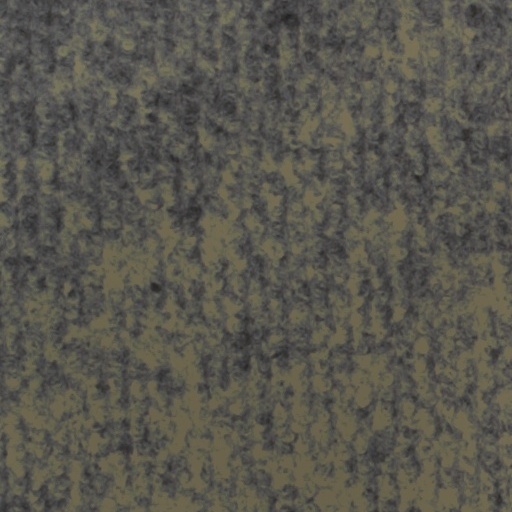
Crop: wheat